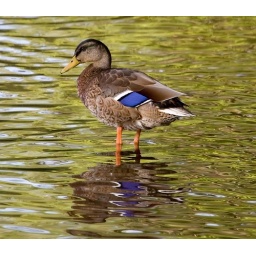
Mallard Duck standing in the Schuylkill river